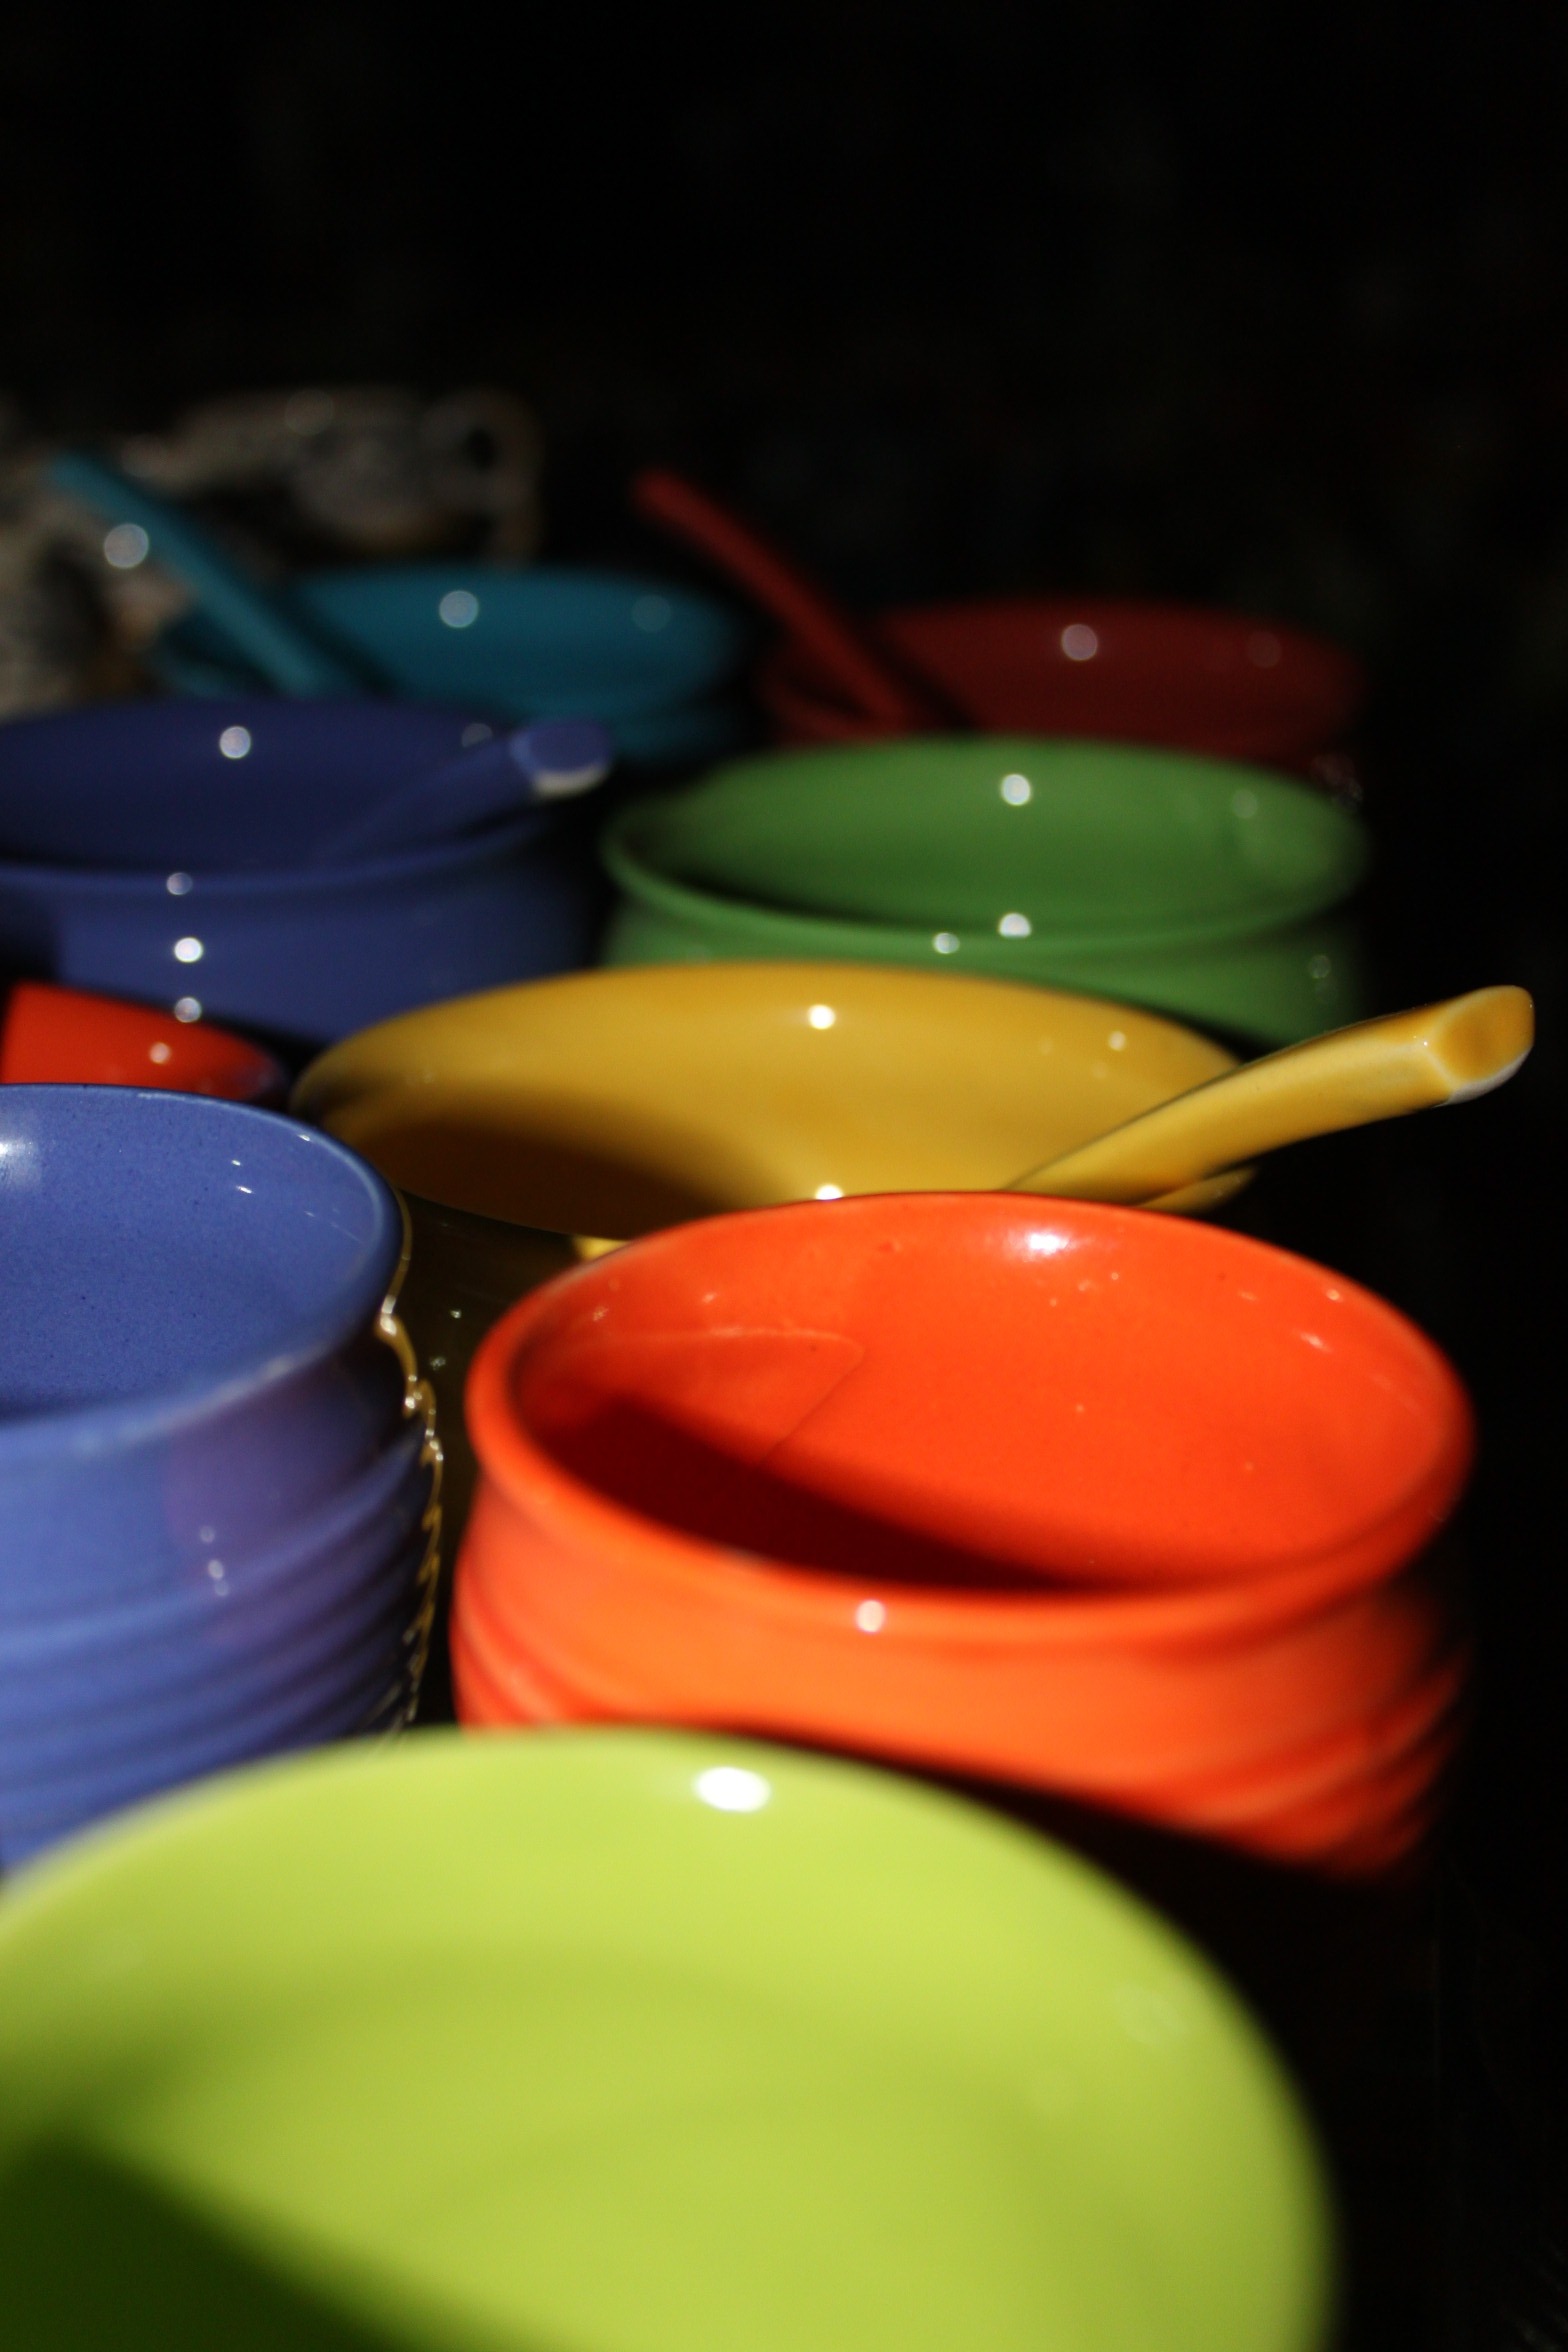
play, orange, green, red, color, ceramic, blue, colorful, yellow, toy, macro photography, bowls